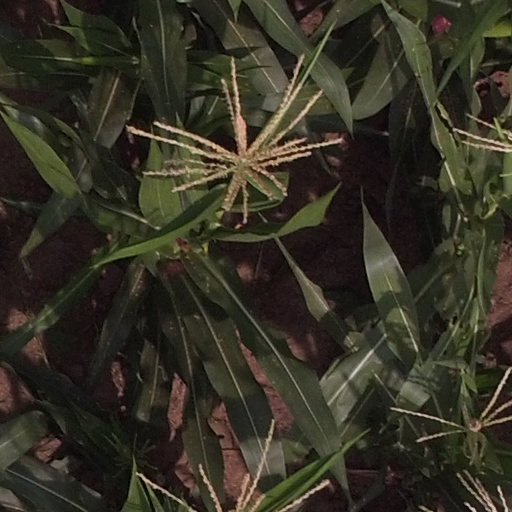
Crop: maize; corn